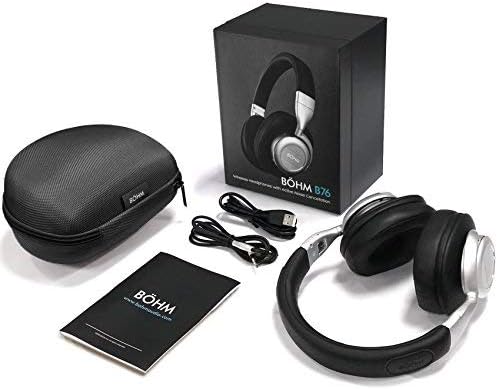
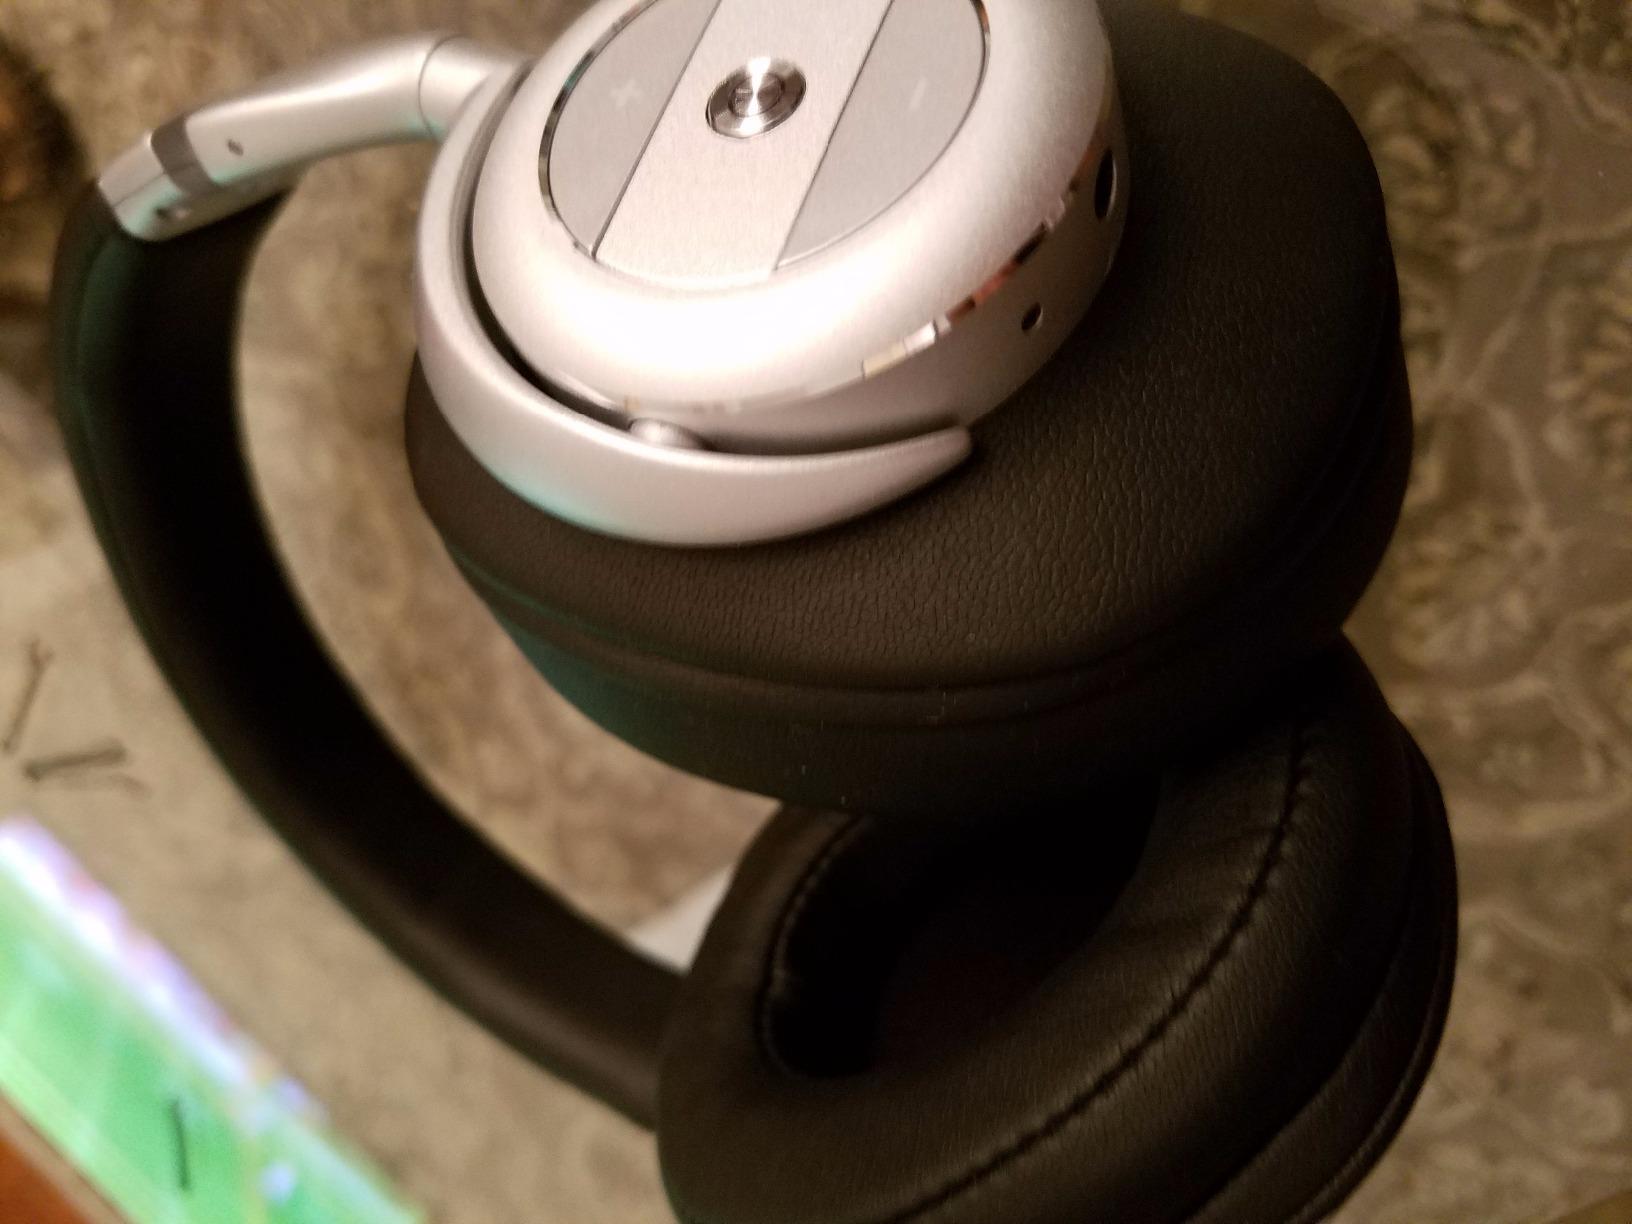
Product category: headphones
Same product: yes